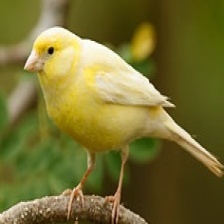
Species: CANARY
Scientific name: SERINUS CANARIA DOMESTICA